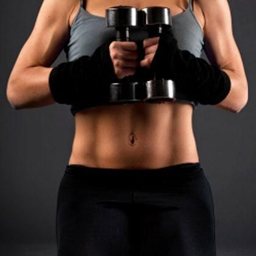
person if you 're shaping up your abs this summer !